Air Force Reserve Command

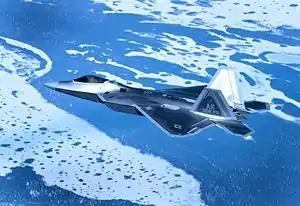
F-22 Raptor of the 477th Fighter Group over Anchorage, Alaska in 2008.

A third unique mission set in the Air Force Reserve, Aerial Firefighting, is conducted in tandem with the Air National Guard and also has no counterpart in the Regular Air Force. Certain units of the Air Force Reserve and Air National Guard can conduct forest fire and wildfire suppression missions using specially equipped C-130 Hercules aircraft using the palletized Modular Airborne FireFighting System (MAFFS).